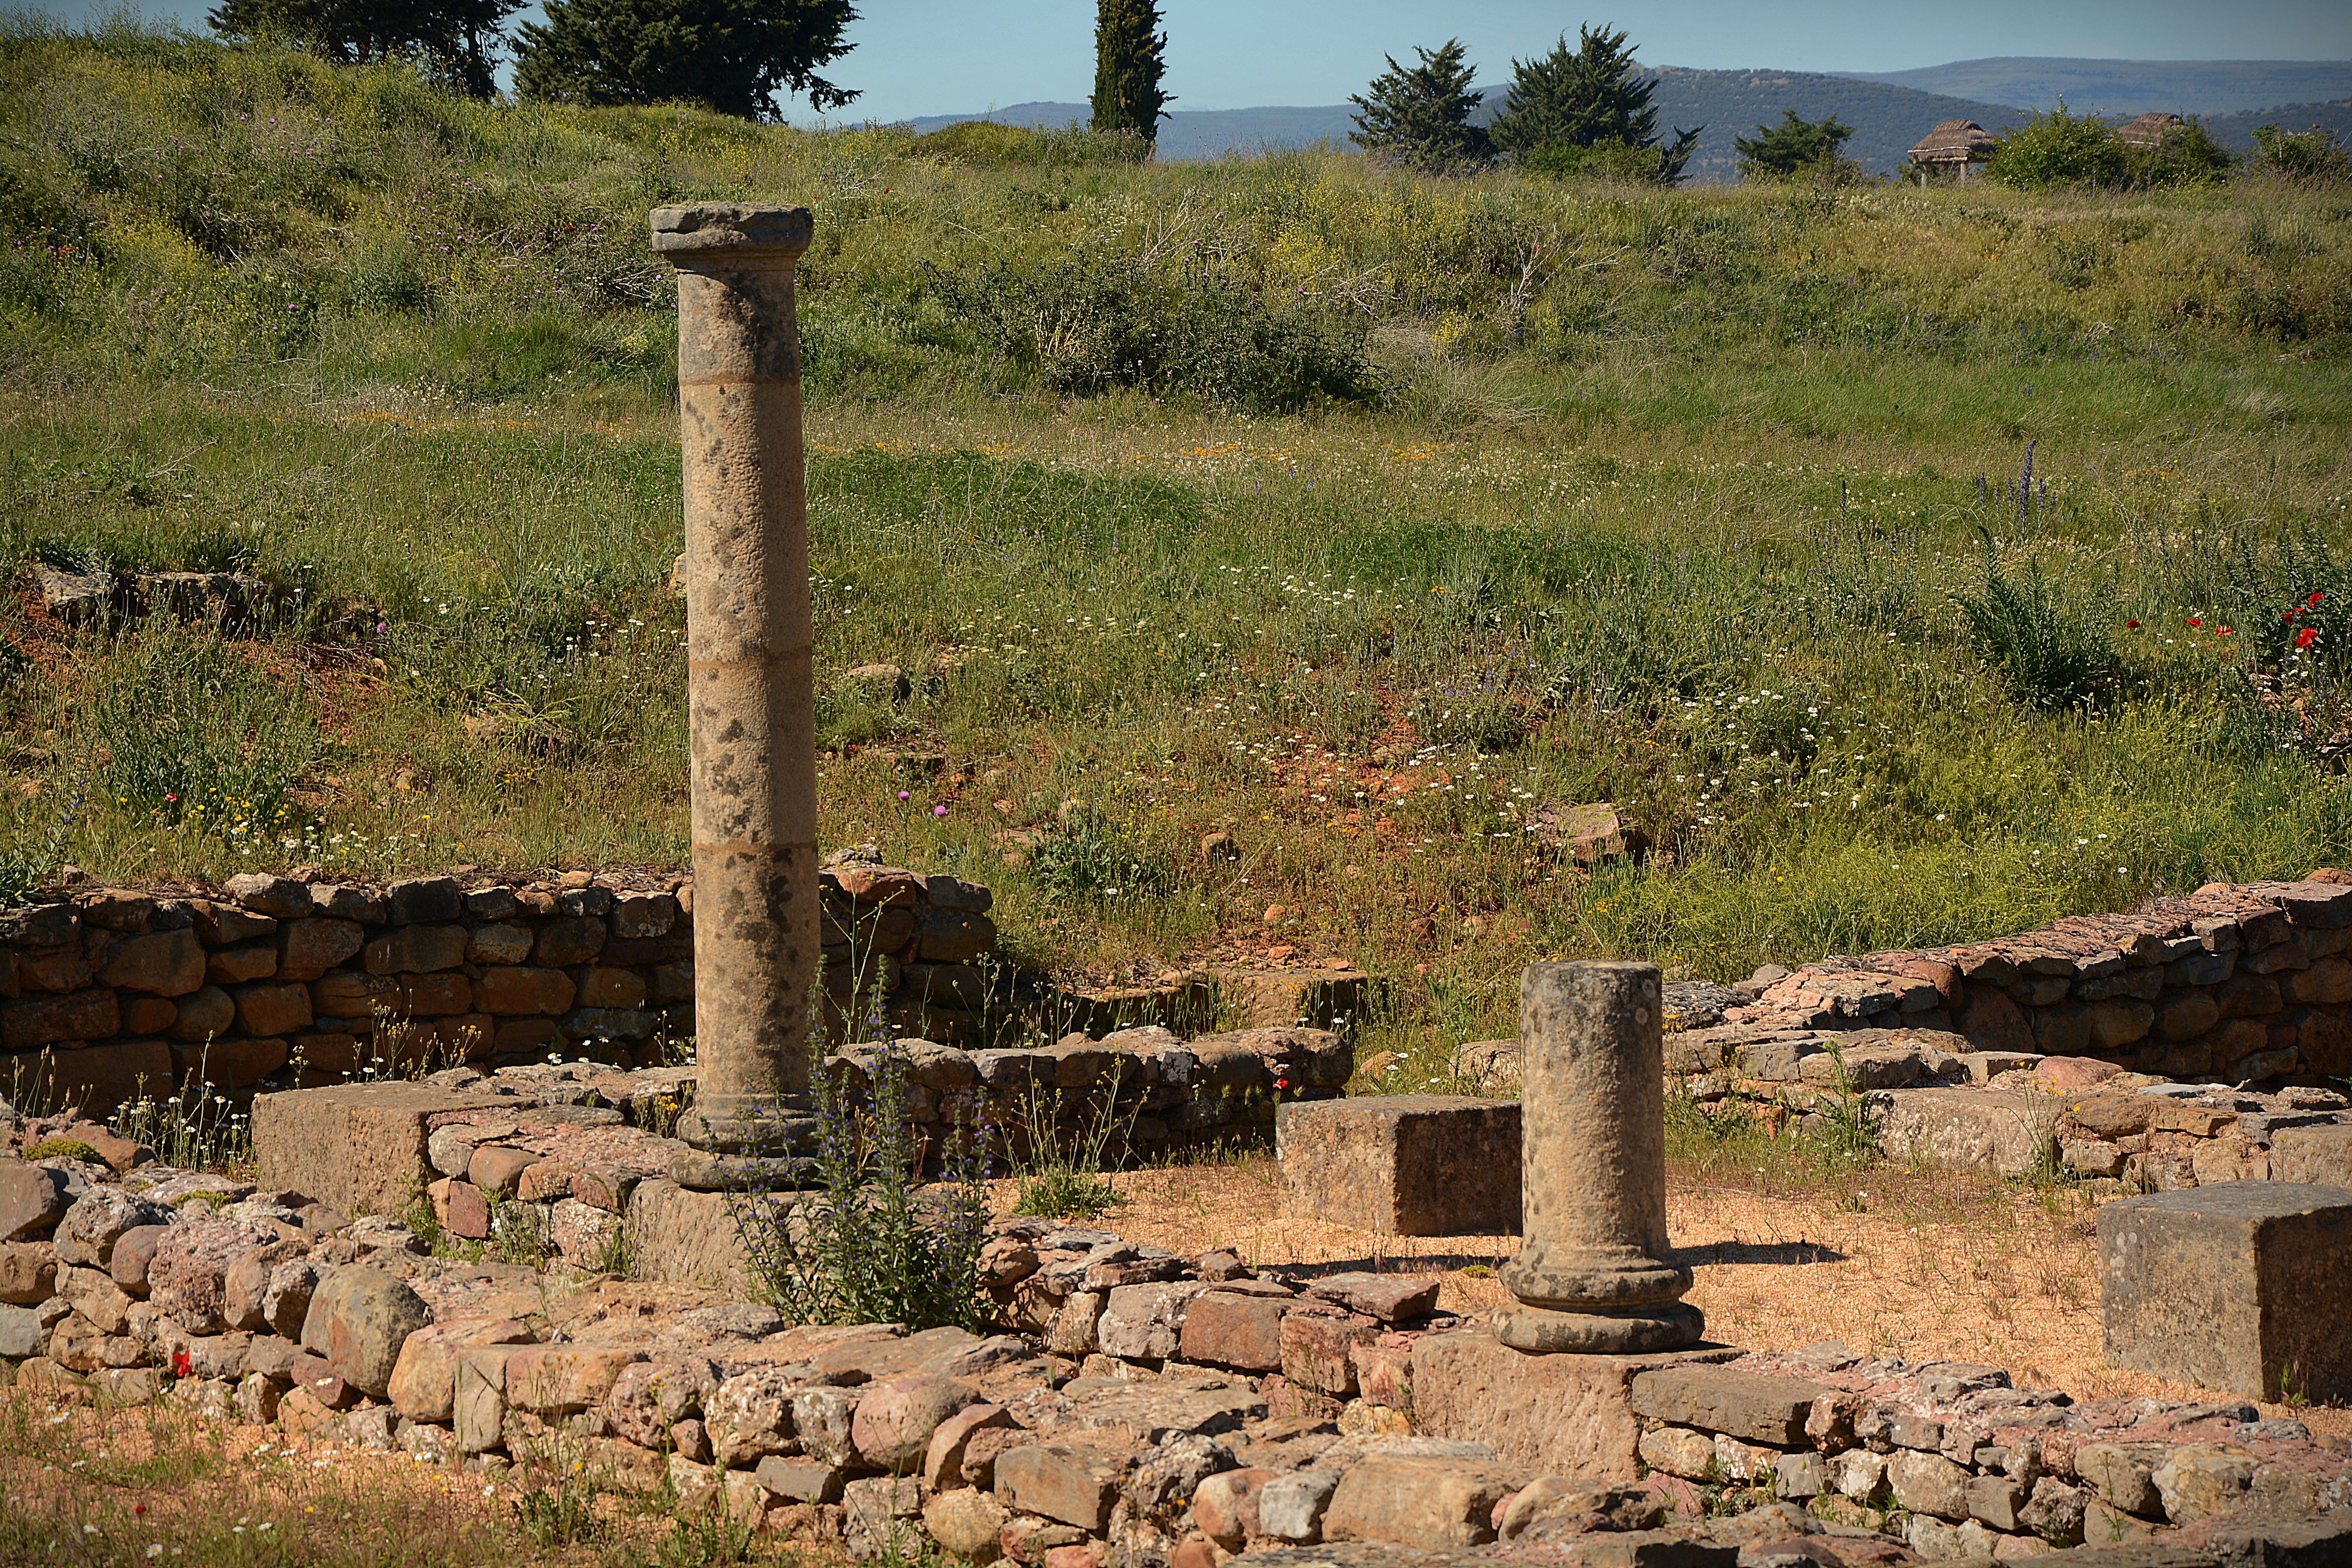
landscape, coast, rock, wall, village, fortification, terrain, cool image, geology, ruins, airelibre, ruinas, soria, numancia, ruinasdenumancia, i, rural area, archaeological site, ancient history